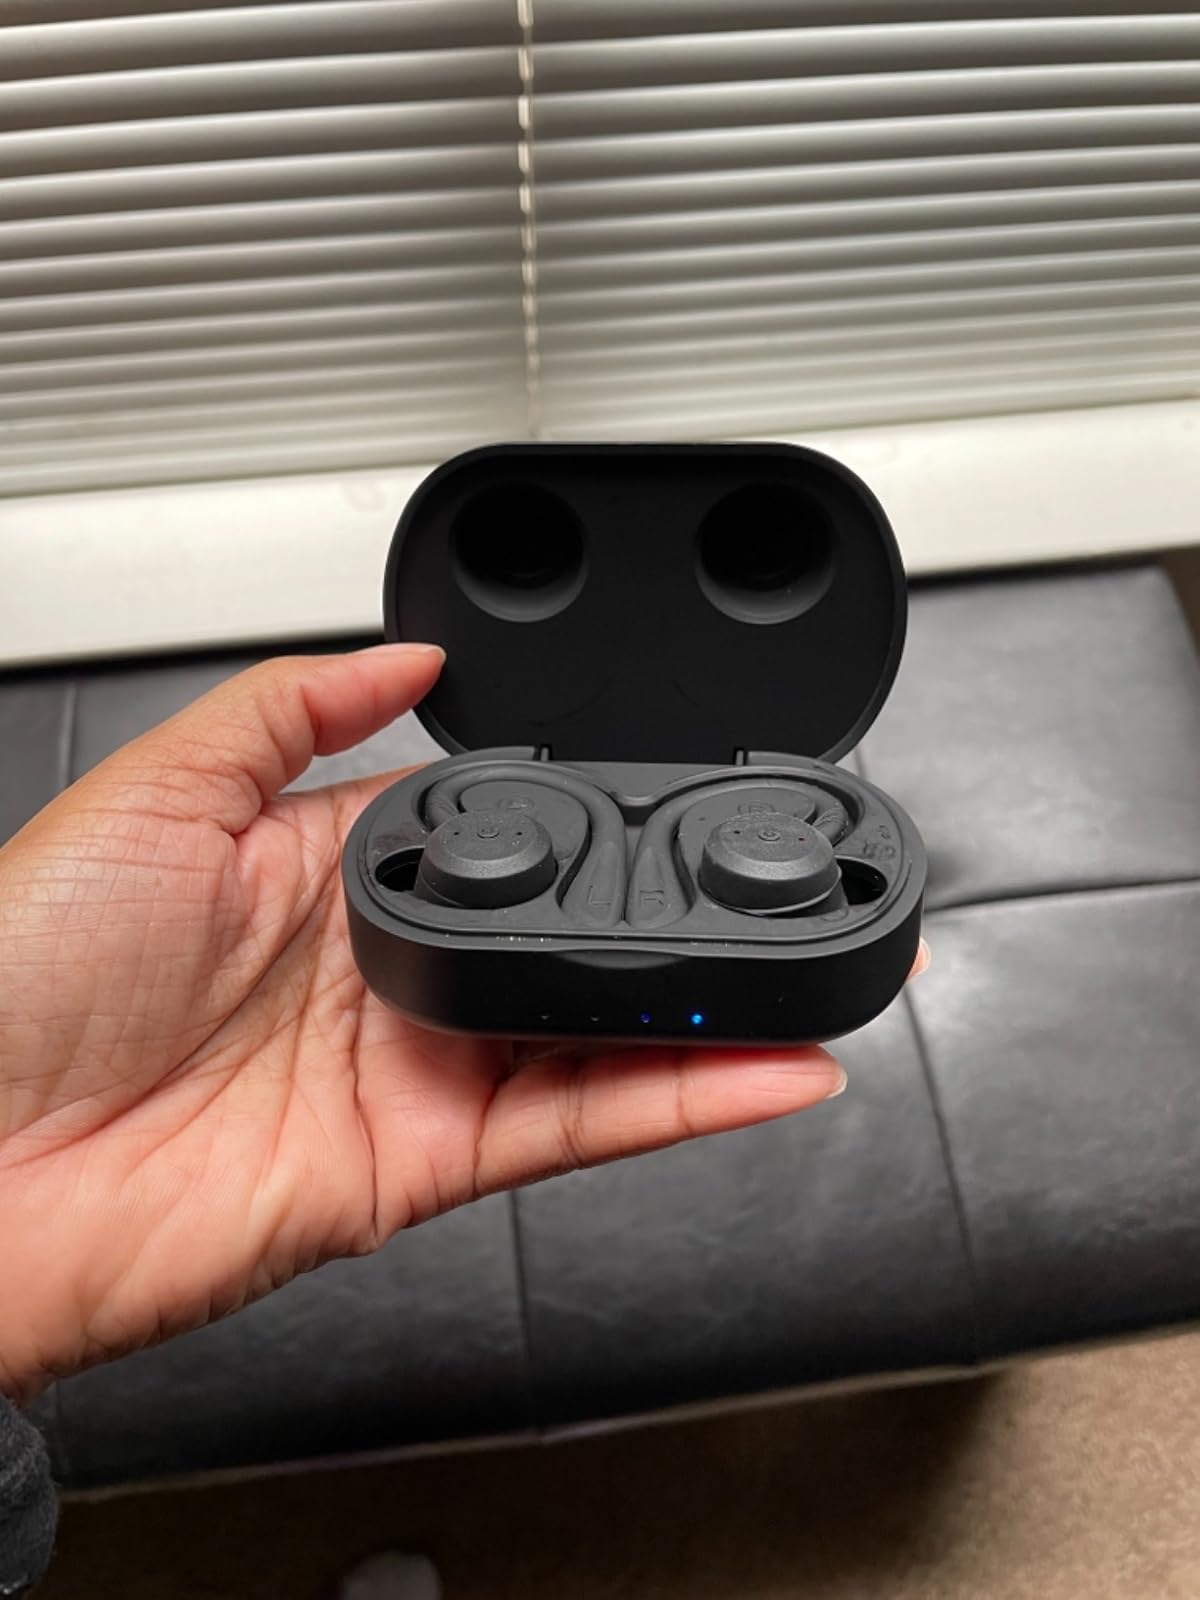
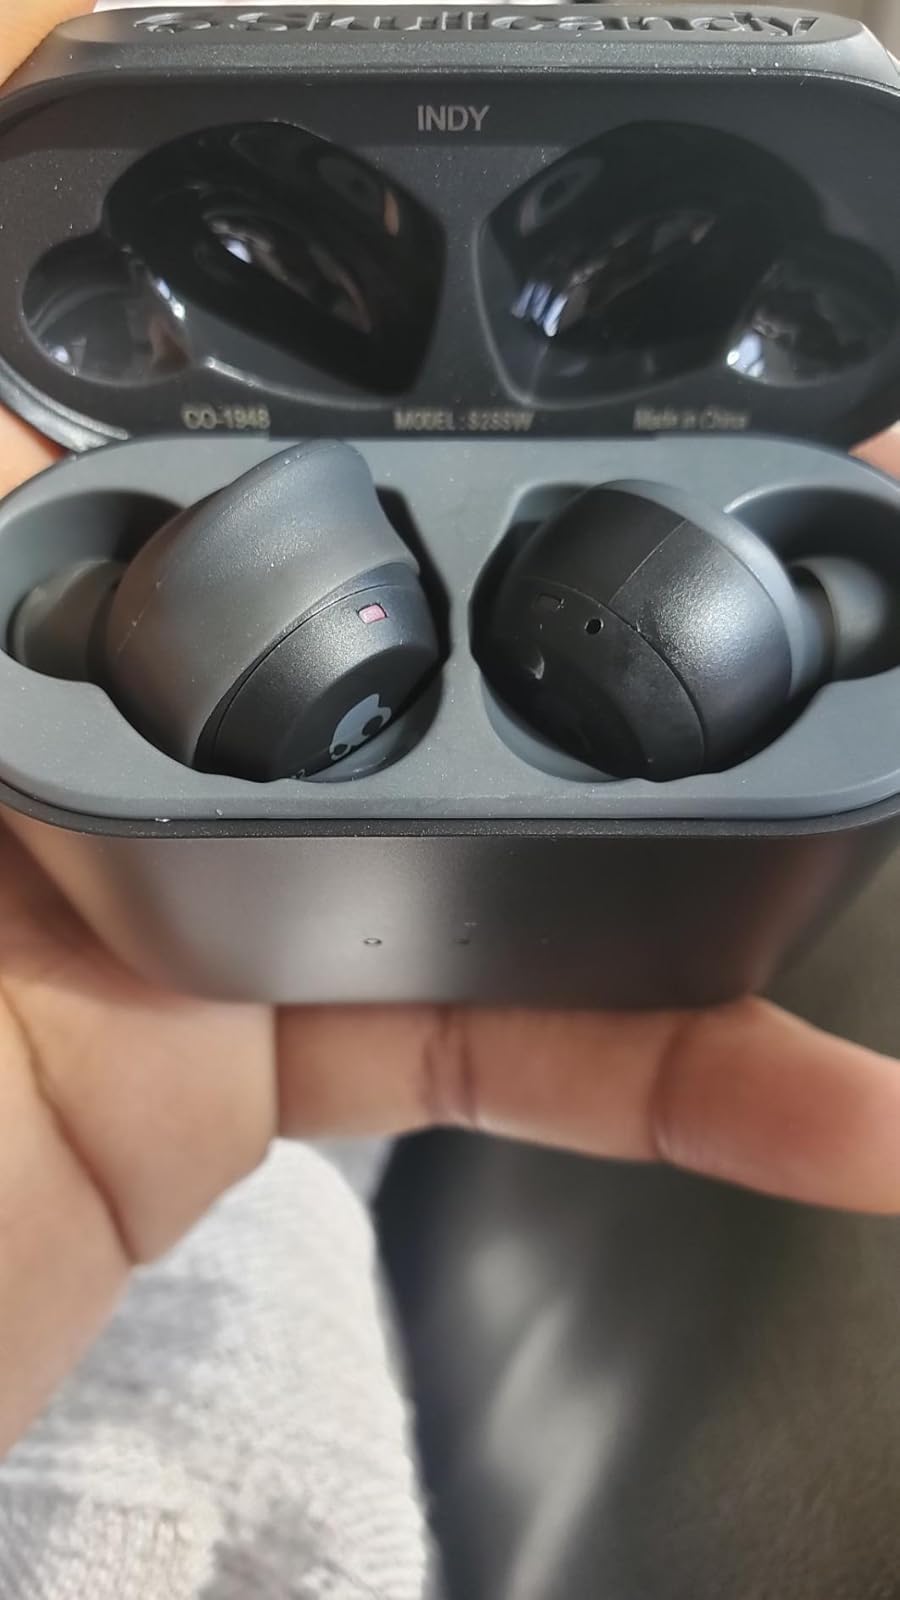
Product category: earbuds
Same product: no